Three Cuckoo Clocks

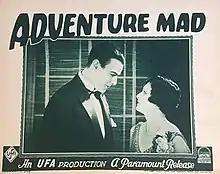
American poster

Three Cuckoo Clocks (German: Die drei Kuckucksuhren) is a 1926 German silent drama film directed by Lothar Mendes and starring Lillian Hall-Davis, Nina Vanna and Nils Asther. The film's sets were designed by the art director Hans Jacoby. It premiered at the Gloria-Palast in Berlin on 25 May 1926. It was based on a novel by Georg Mühlen-Schulte. Unlike many of Mendes' films from the period, which are now considered lost, it still survives. It was released in the United States by Paramount Pictures under the alternative title of Adventure Mad.